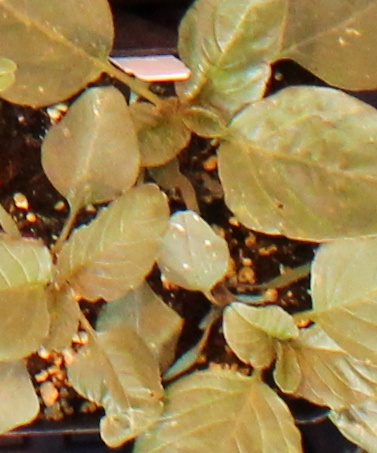
Label: Redroot Pigweed